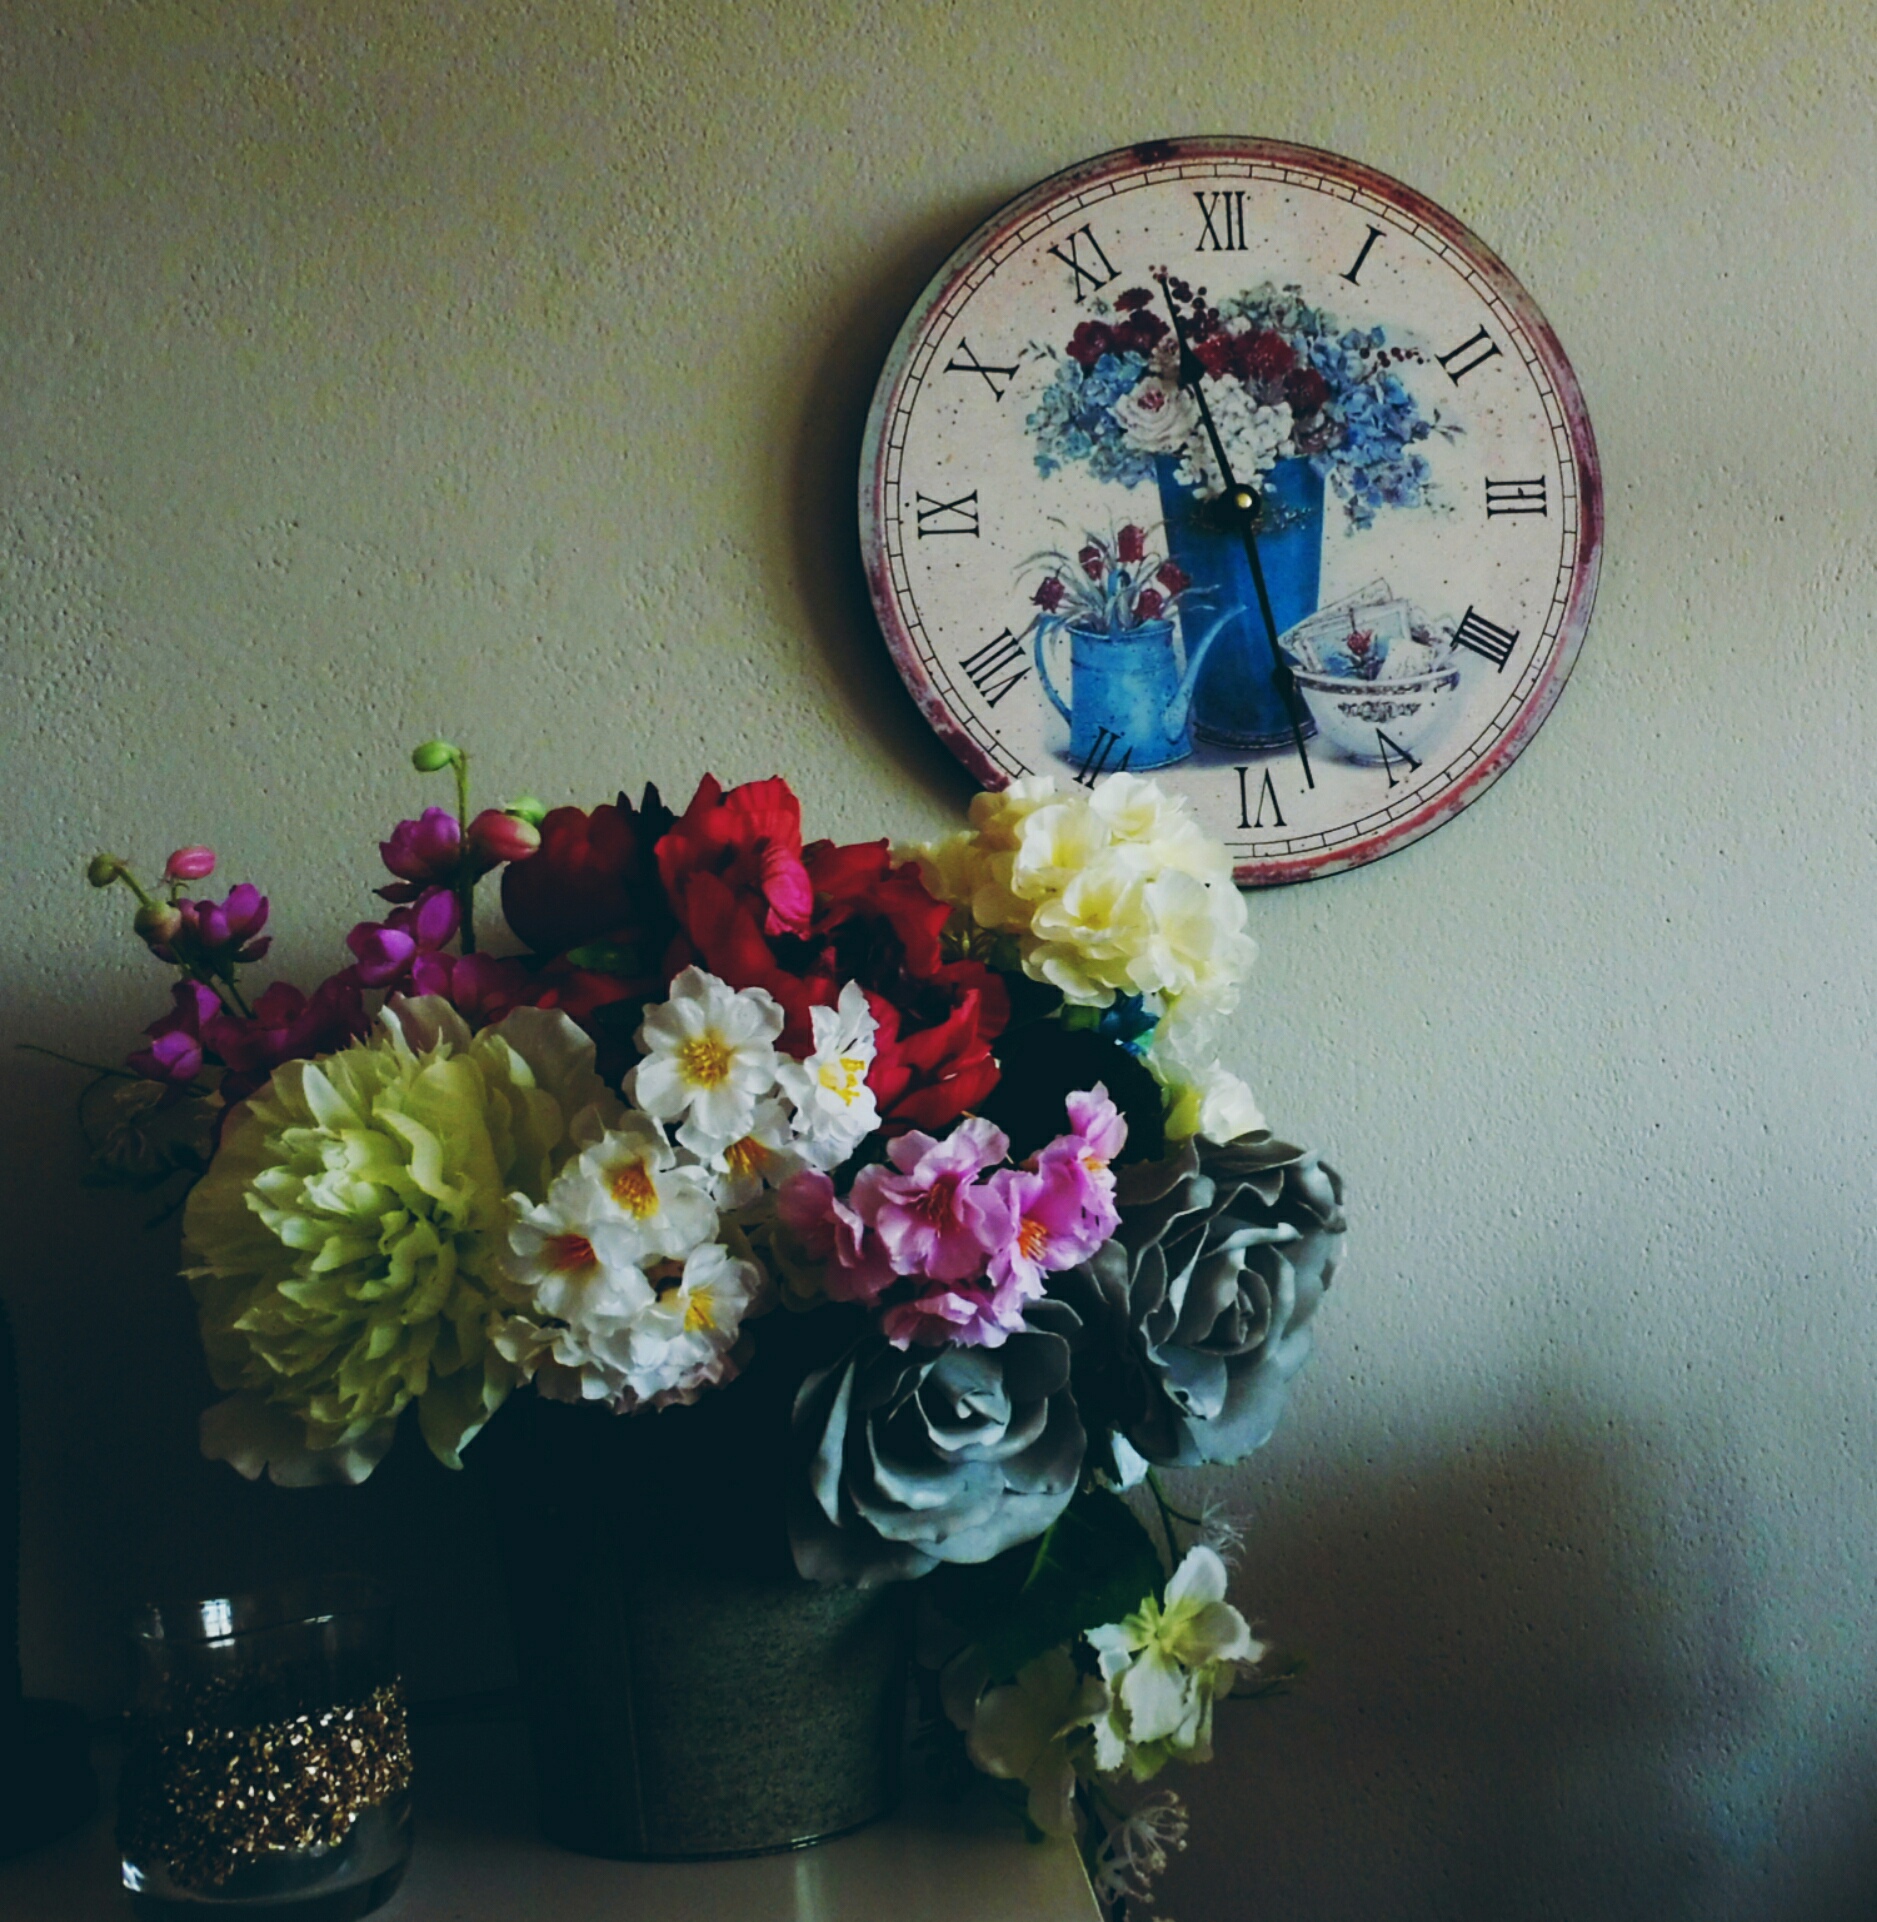
flower, cut flowers, still life, bouquet, plant, still life photography, artificial flower, flower arranging, floral design, floristry, vase, flowerpot, painting